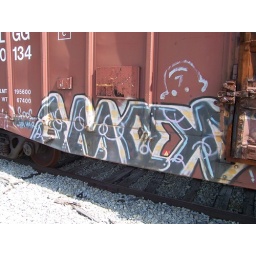
Some neat graffiti on a train car parked in Quincy, Ohio.